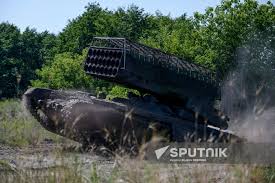
Label: Self Propelled Artillery